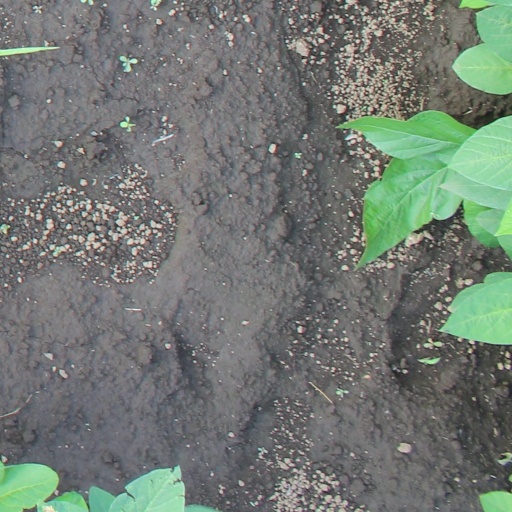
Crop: soybean